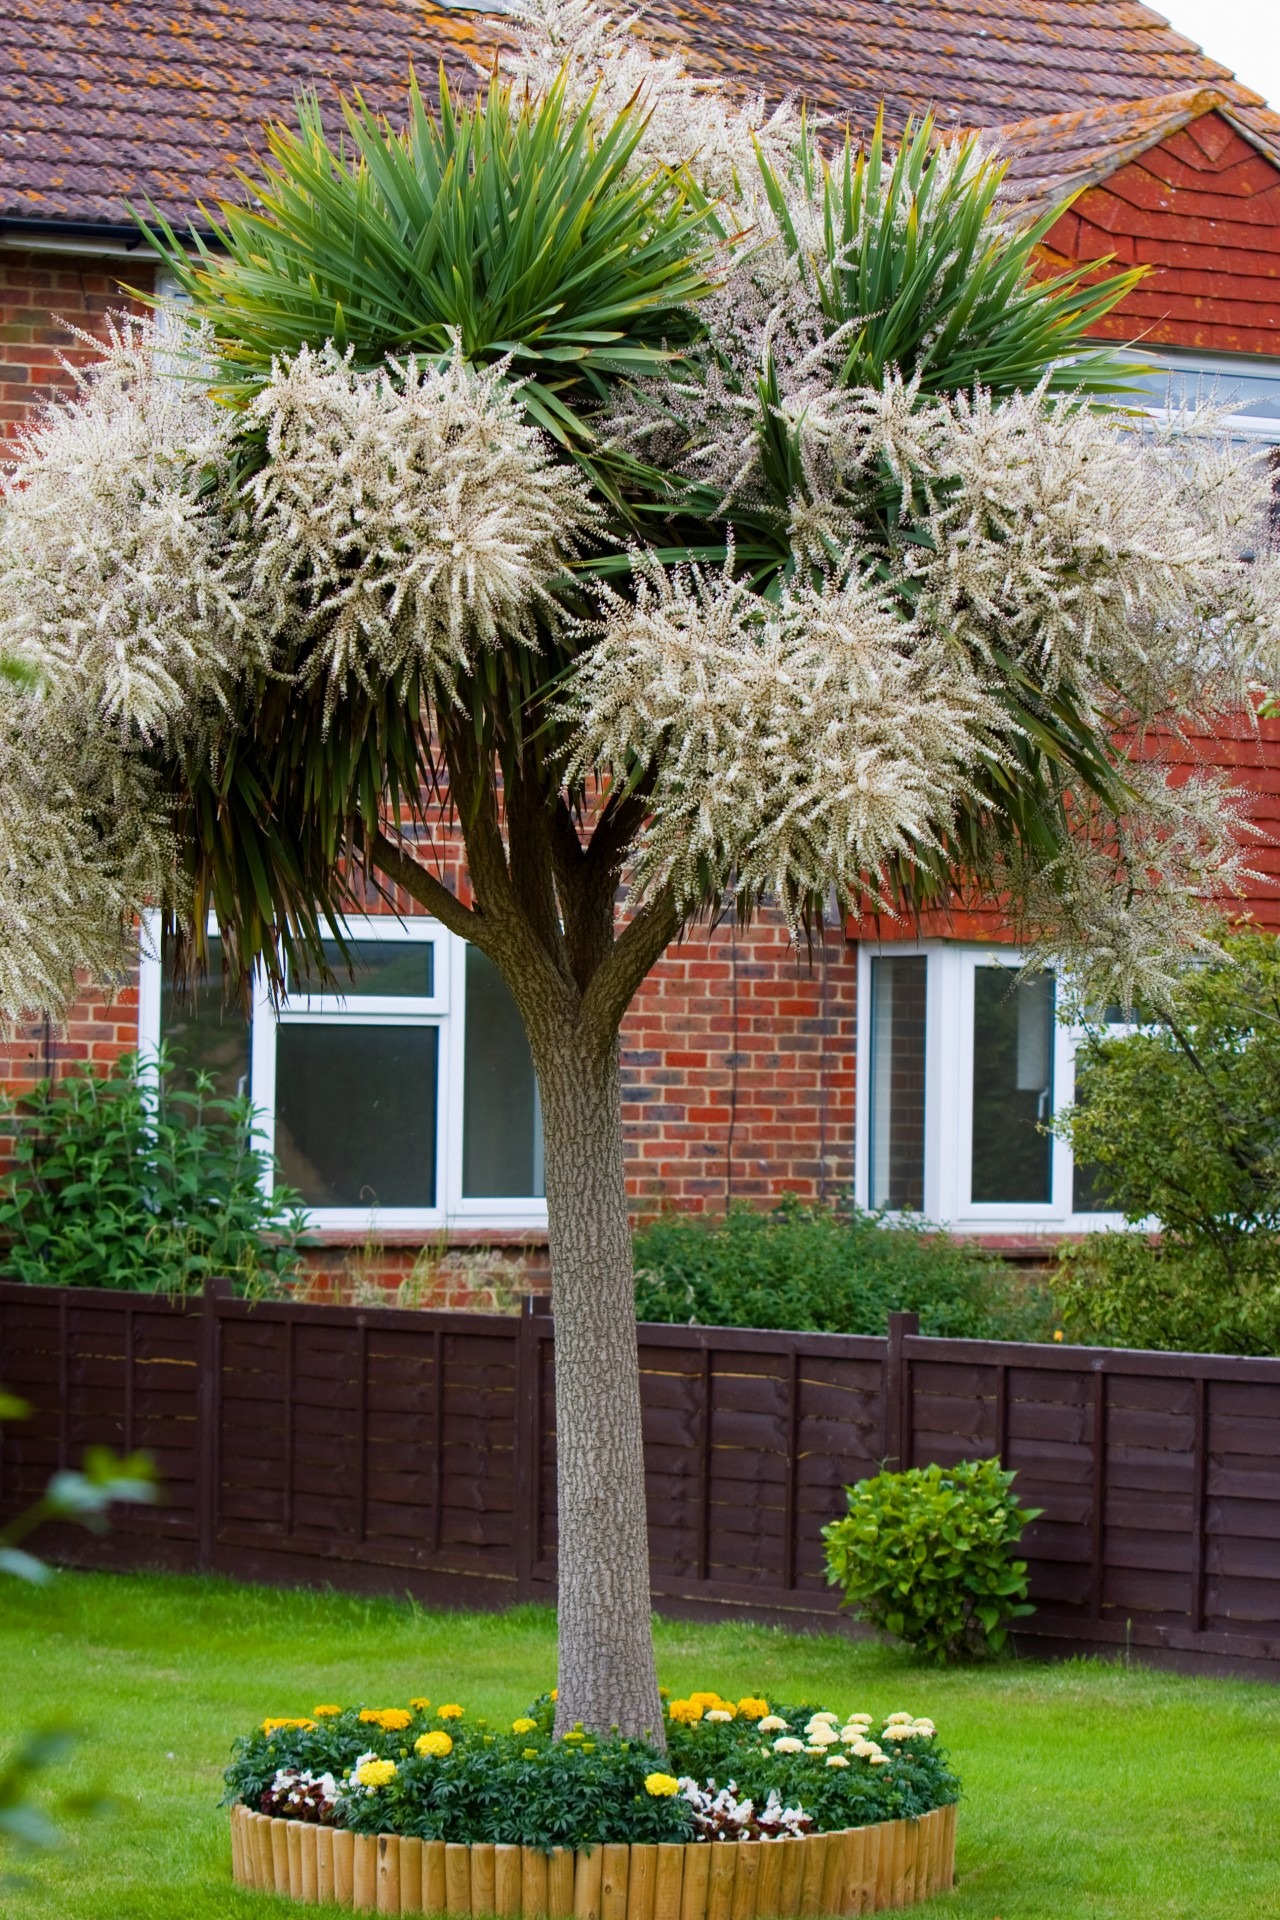
tree, nature, grass, plant, lawn, house, palm tree, flower, home, photo, green, palm, backyard, botany, garden, houseplant, flowers, landscaping, courtyard, shrub, beautiful, image, estate, yard, flowering, flowering plant, woody plant, land plant, arecales, palm family